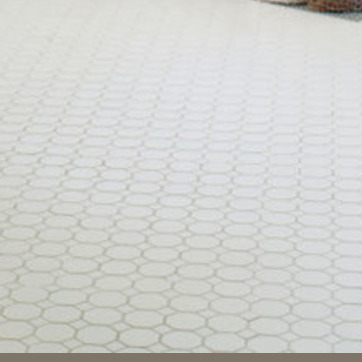
Material: tile